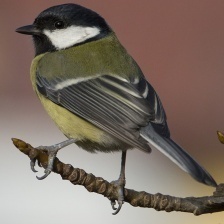
Species: PARUS MAJOR
Scientific name: PARUS MAJOR
ImageNet parent category: chickadee